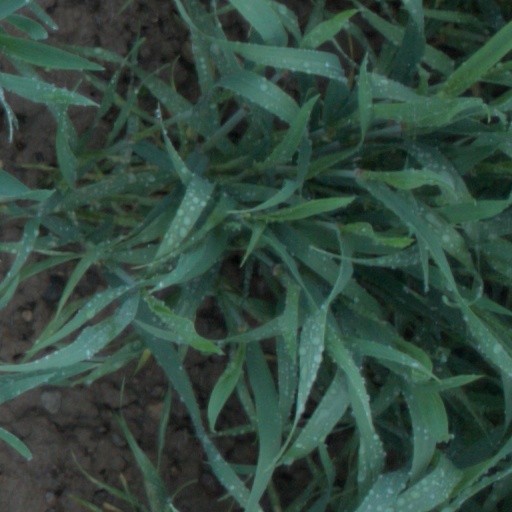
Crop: wheat